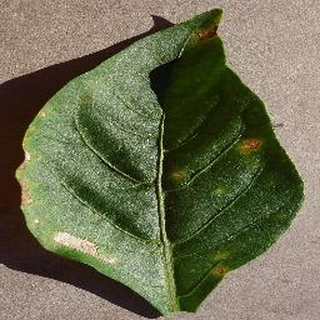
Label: bell_pepper_bacterial_spot